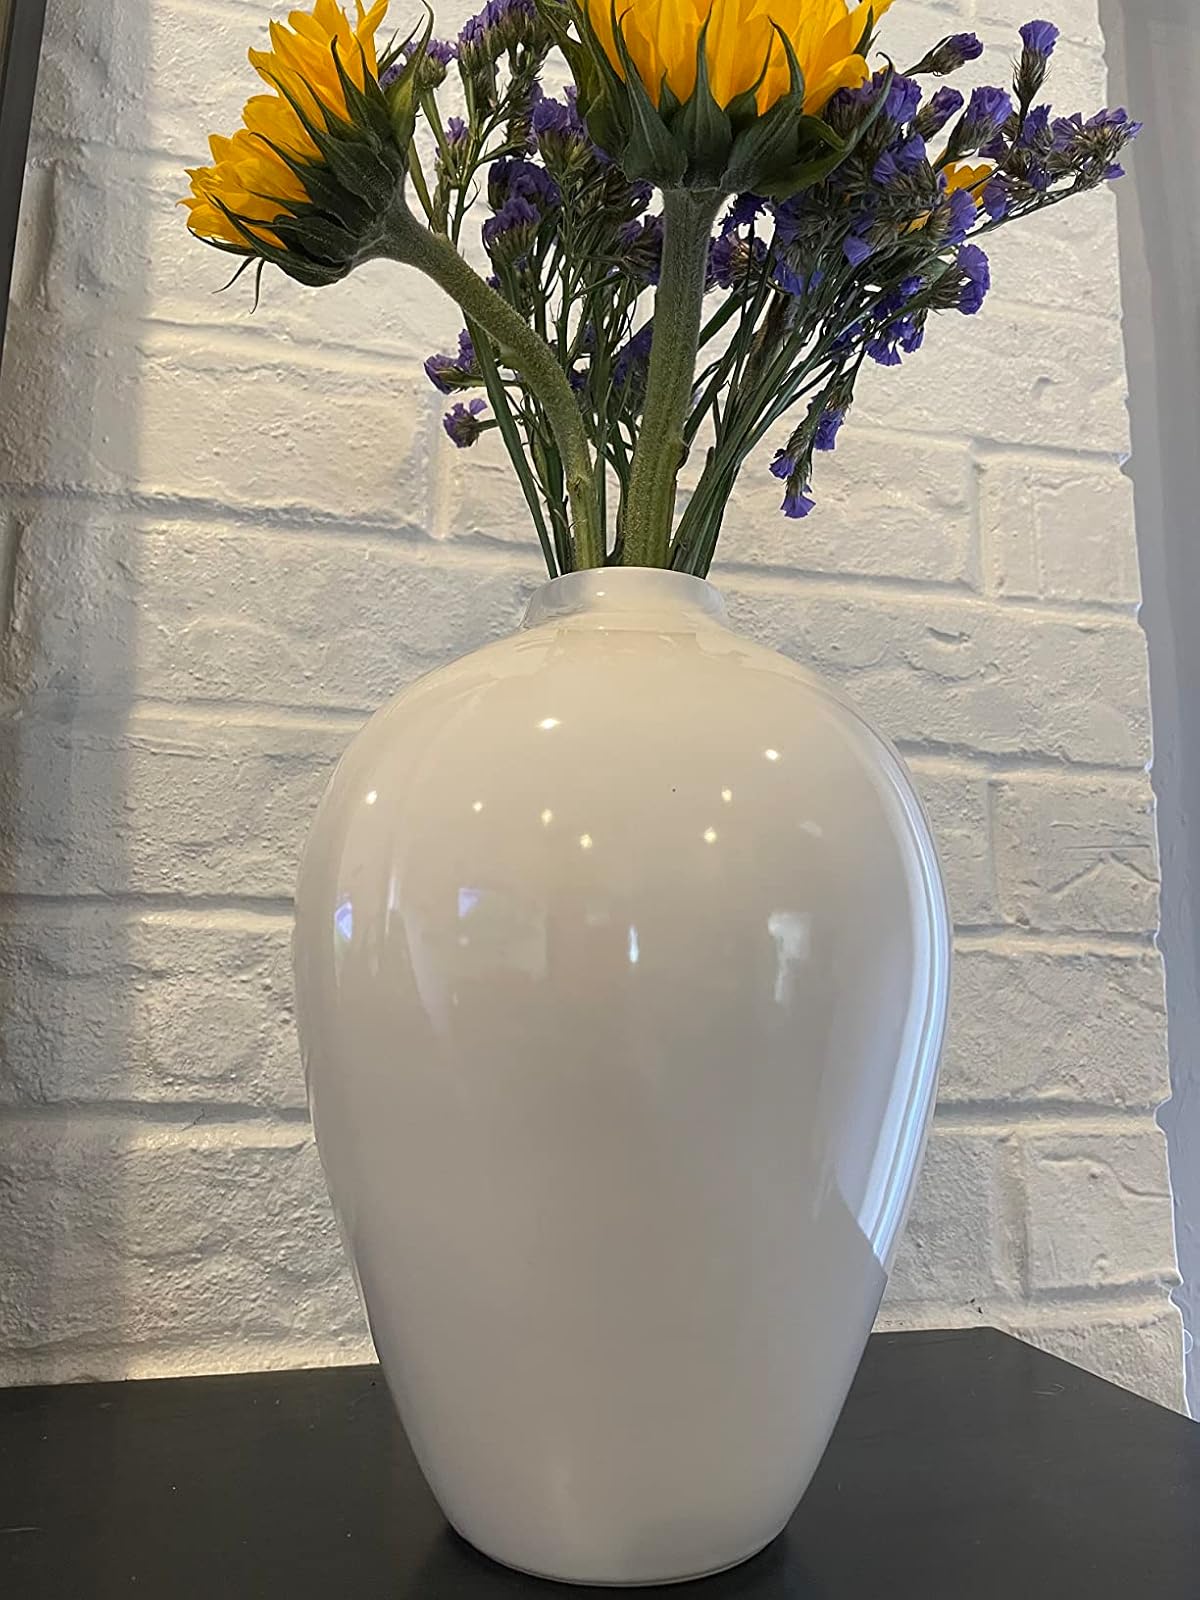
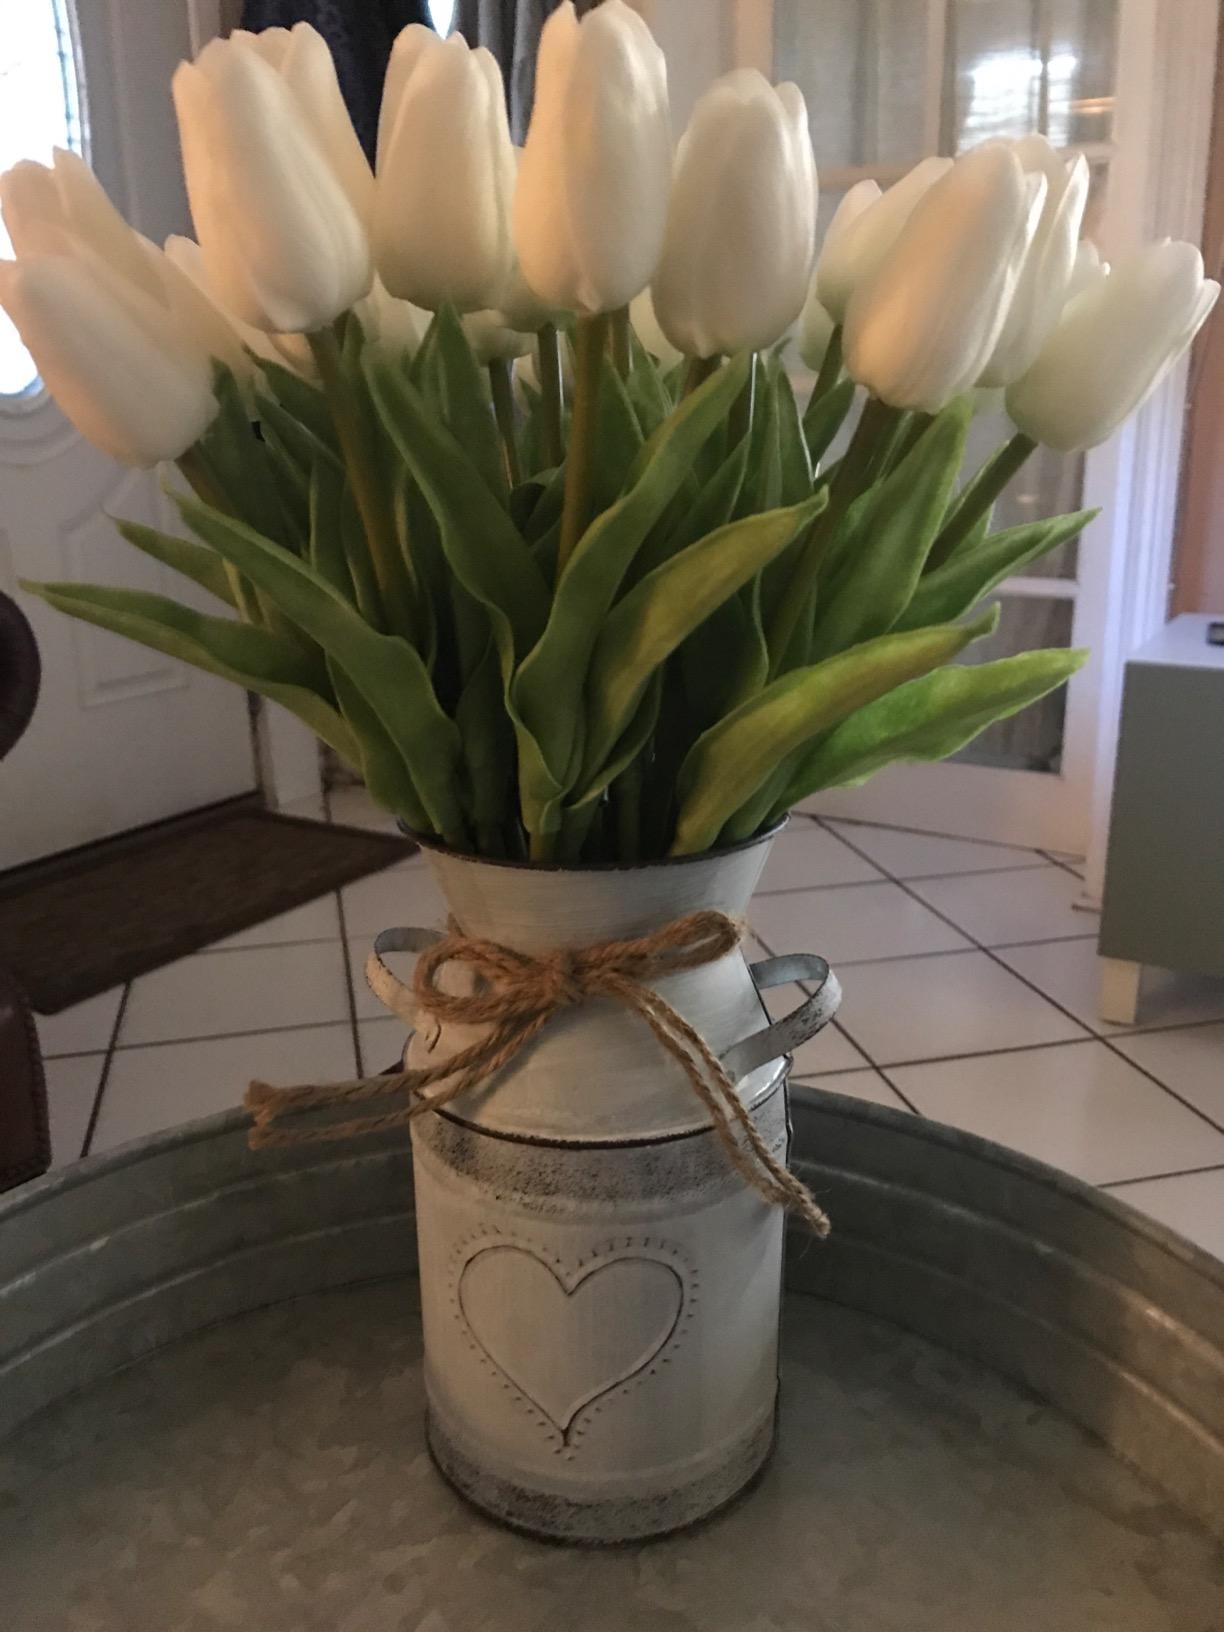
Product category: vase
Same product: no